Sefer Hasidim

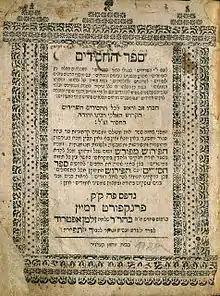
Frankfurt, 1724 edition

The Sefer Hasidim or Sefer Chassidim (Book of the Pious) is a text attributed to Judah ben Samuel of Regensburg (died 1217), a foundation work of the teachings of the Ashkenazi Hasidim. It offers an account of the day-to-day religious life of Rabbinic Jews in medieval Germany and their customs, beliefs, and traditions. It presents the combined teachings of the three leaders of German Hasidism during the 12th and 13th centuries: Samuel of Speyer, Judah ben Samuel of Regensburg (his son), and Eleazar of Worms.